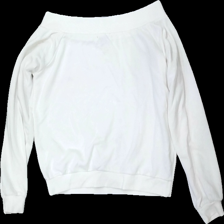
View: back
Type: Sweater
Category: Ladies
Brand: Amisu (New Yorker)
Colors: White
Material: 56% polyester 44% cotton
Cut: Regular
Size: M
Season: All
Stains: Major
Holes: Minor
Damage: fläck armhåla
Damage location: top left
Damage 2: fläckar
Damage 2 location: bottom right
Damage 3: fläck armhåla
Damage 3 location: top right
Price range: <50
Recommended usage: Export
Description: vit tjocktröja, fläckar i armhålor och fram, nopprig över hela